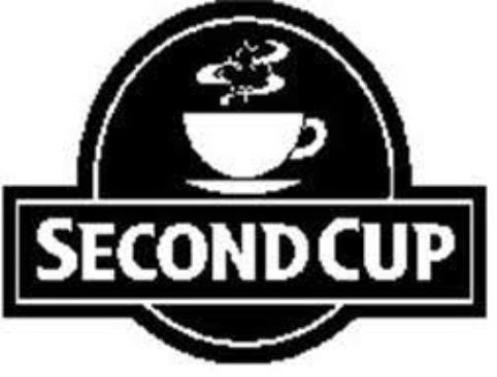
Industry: Food